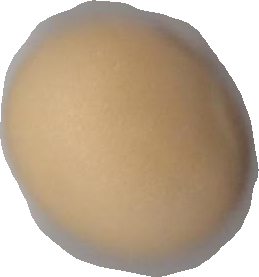
Variety: Dega